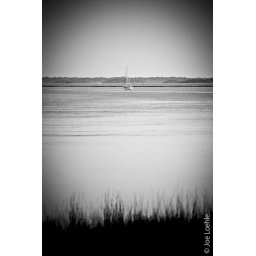
a sailboat in the river that runs through the marsh on St. Simons Island, Georgia